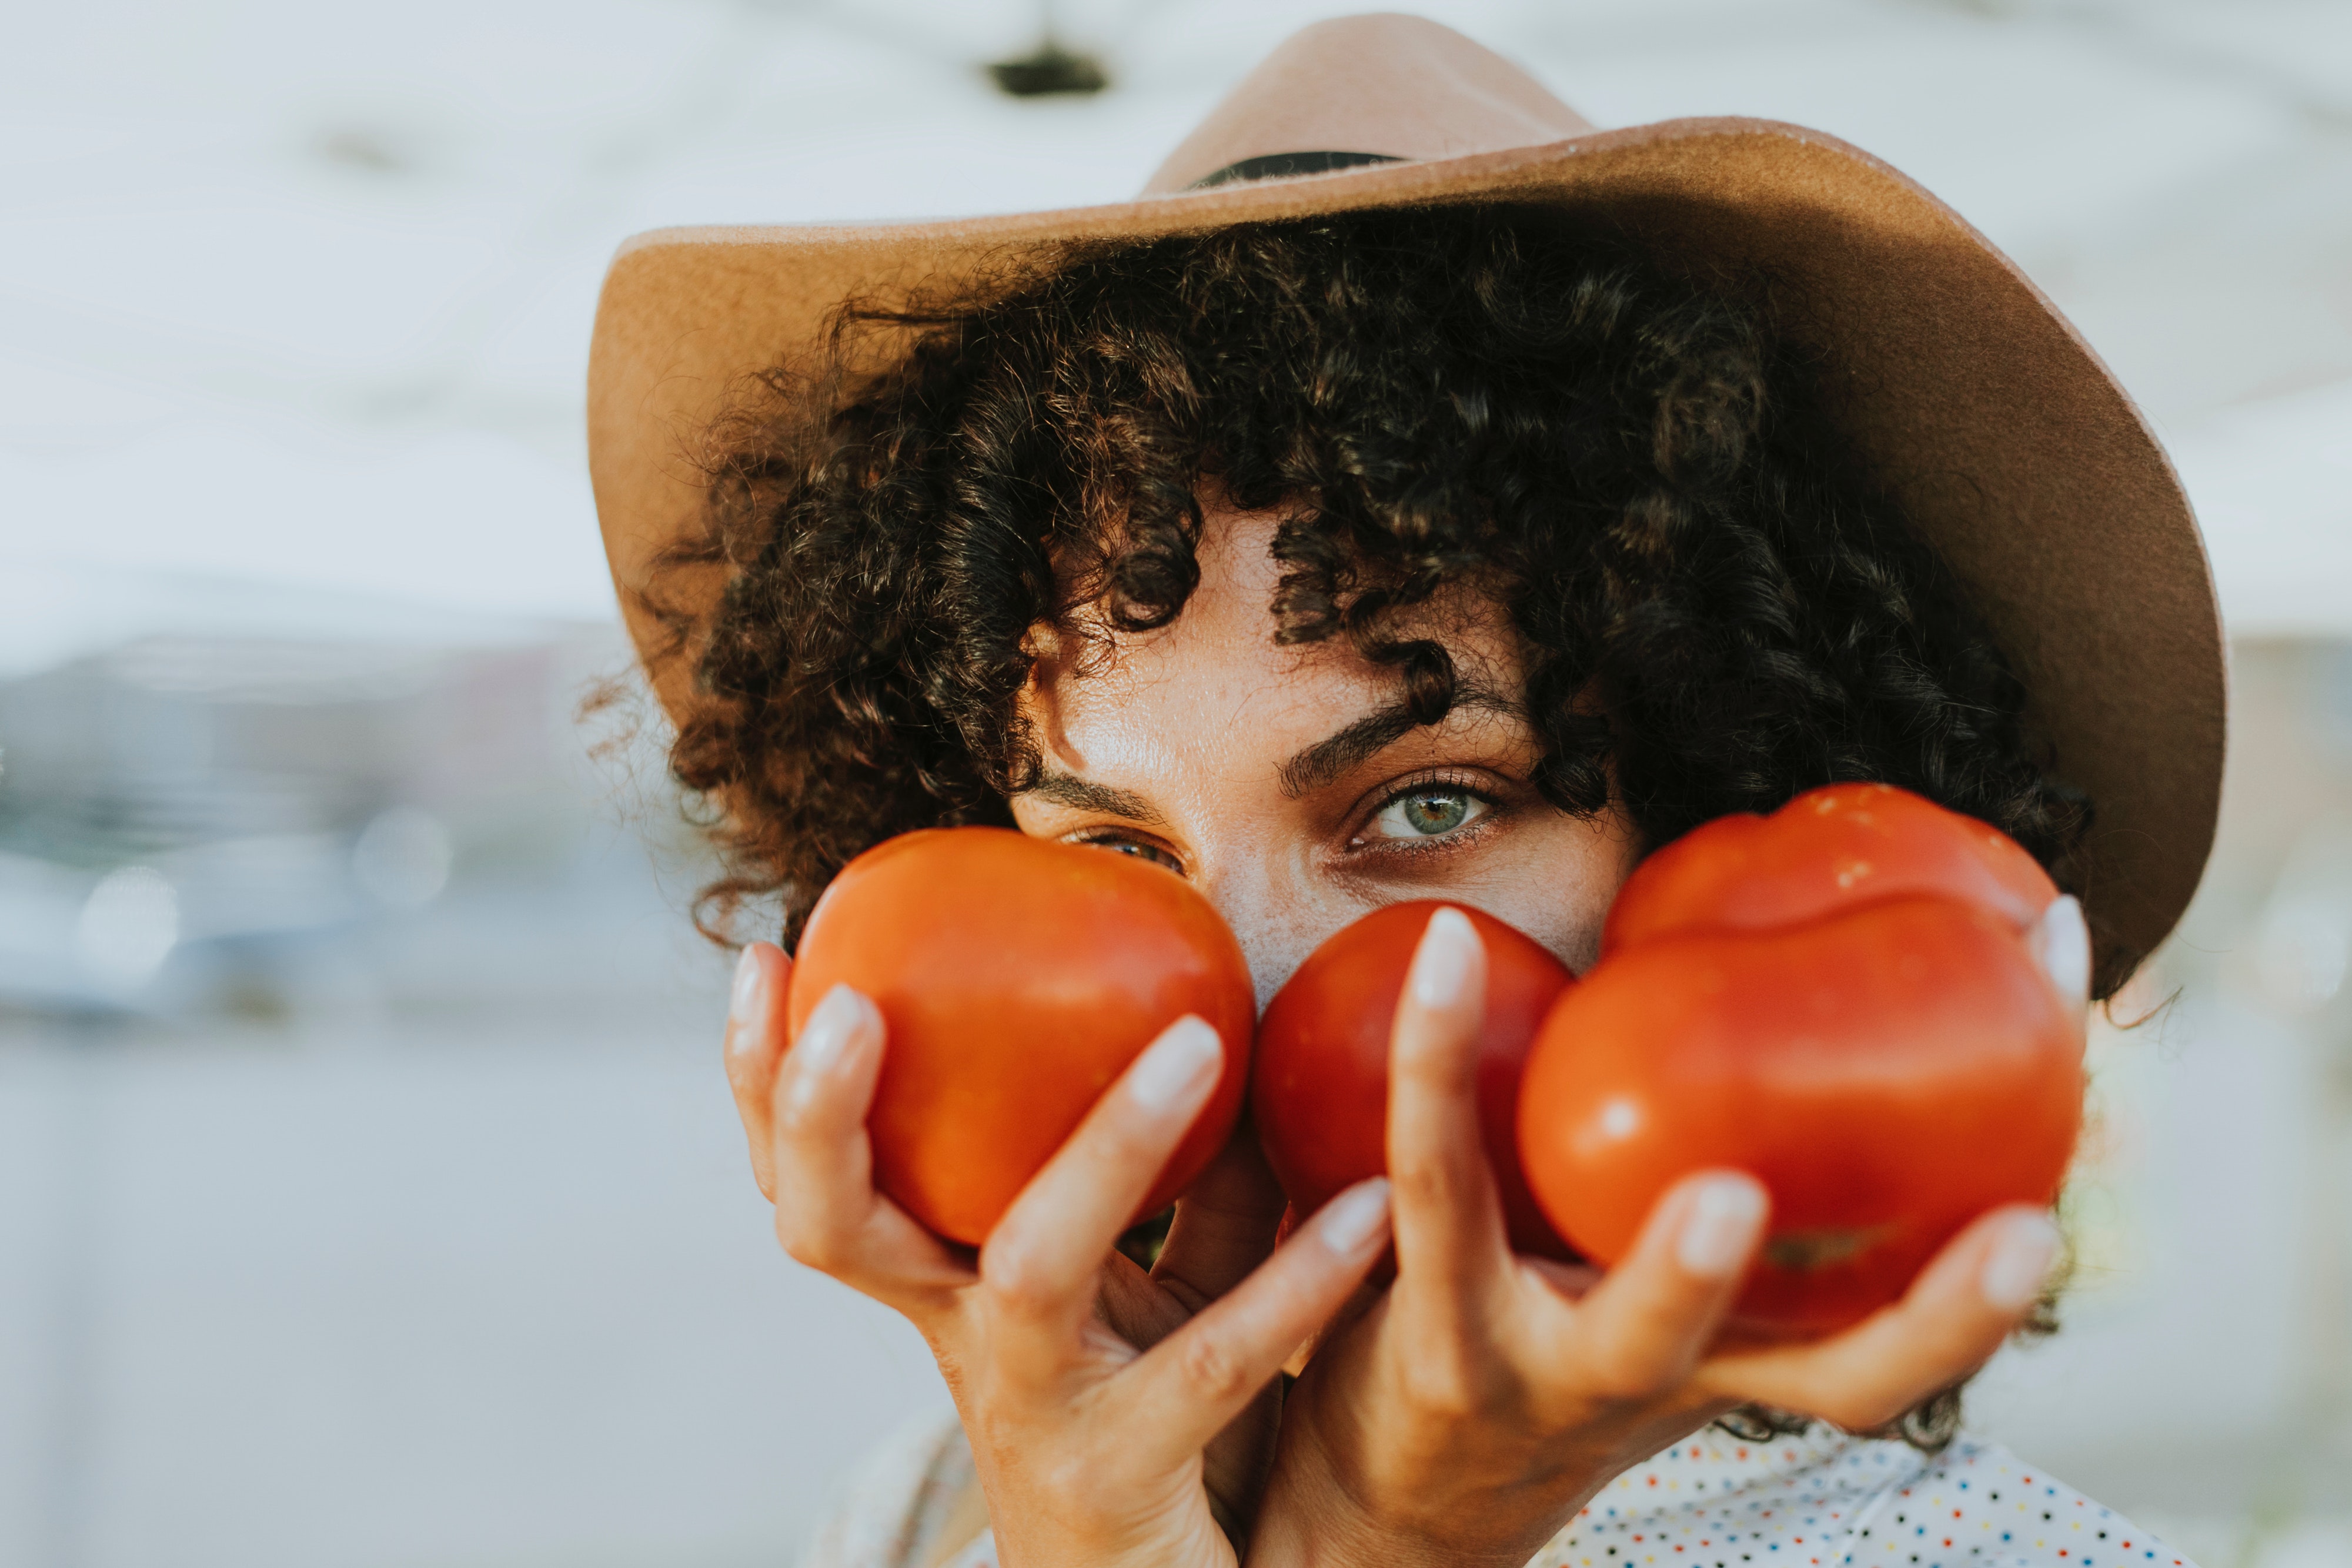
lip